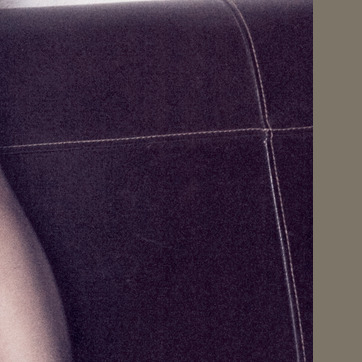
Material: leather